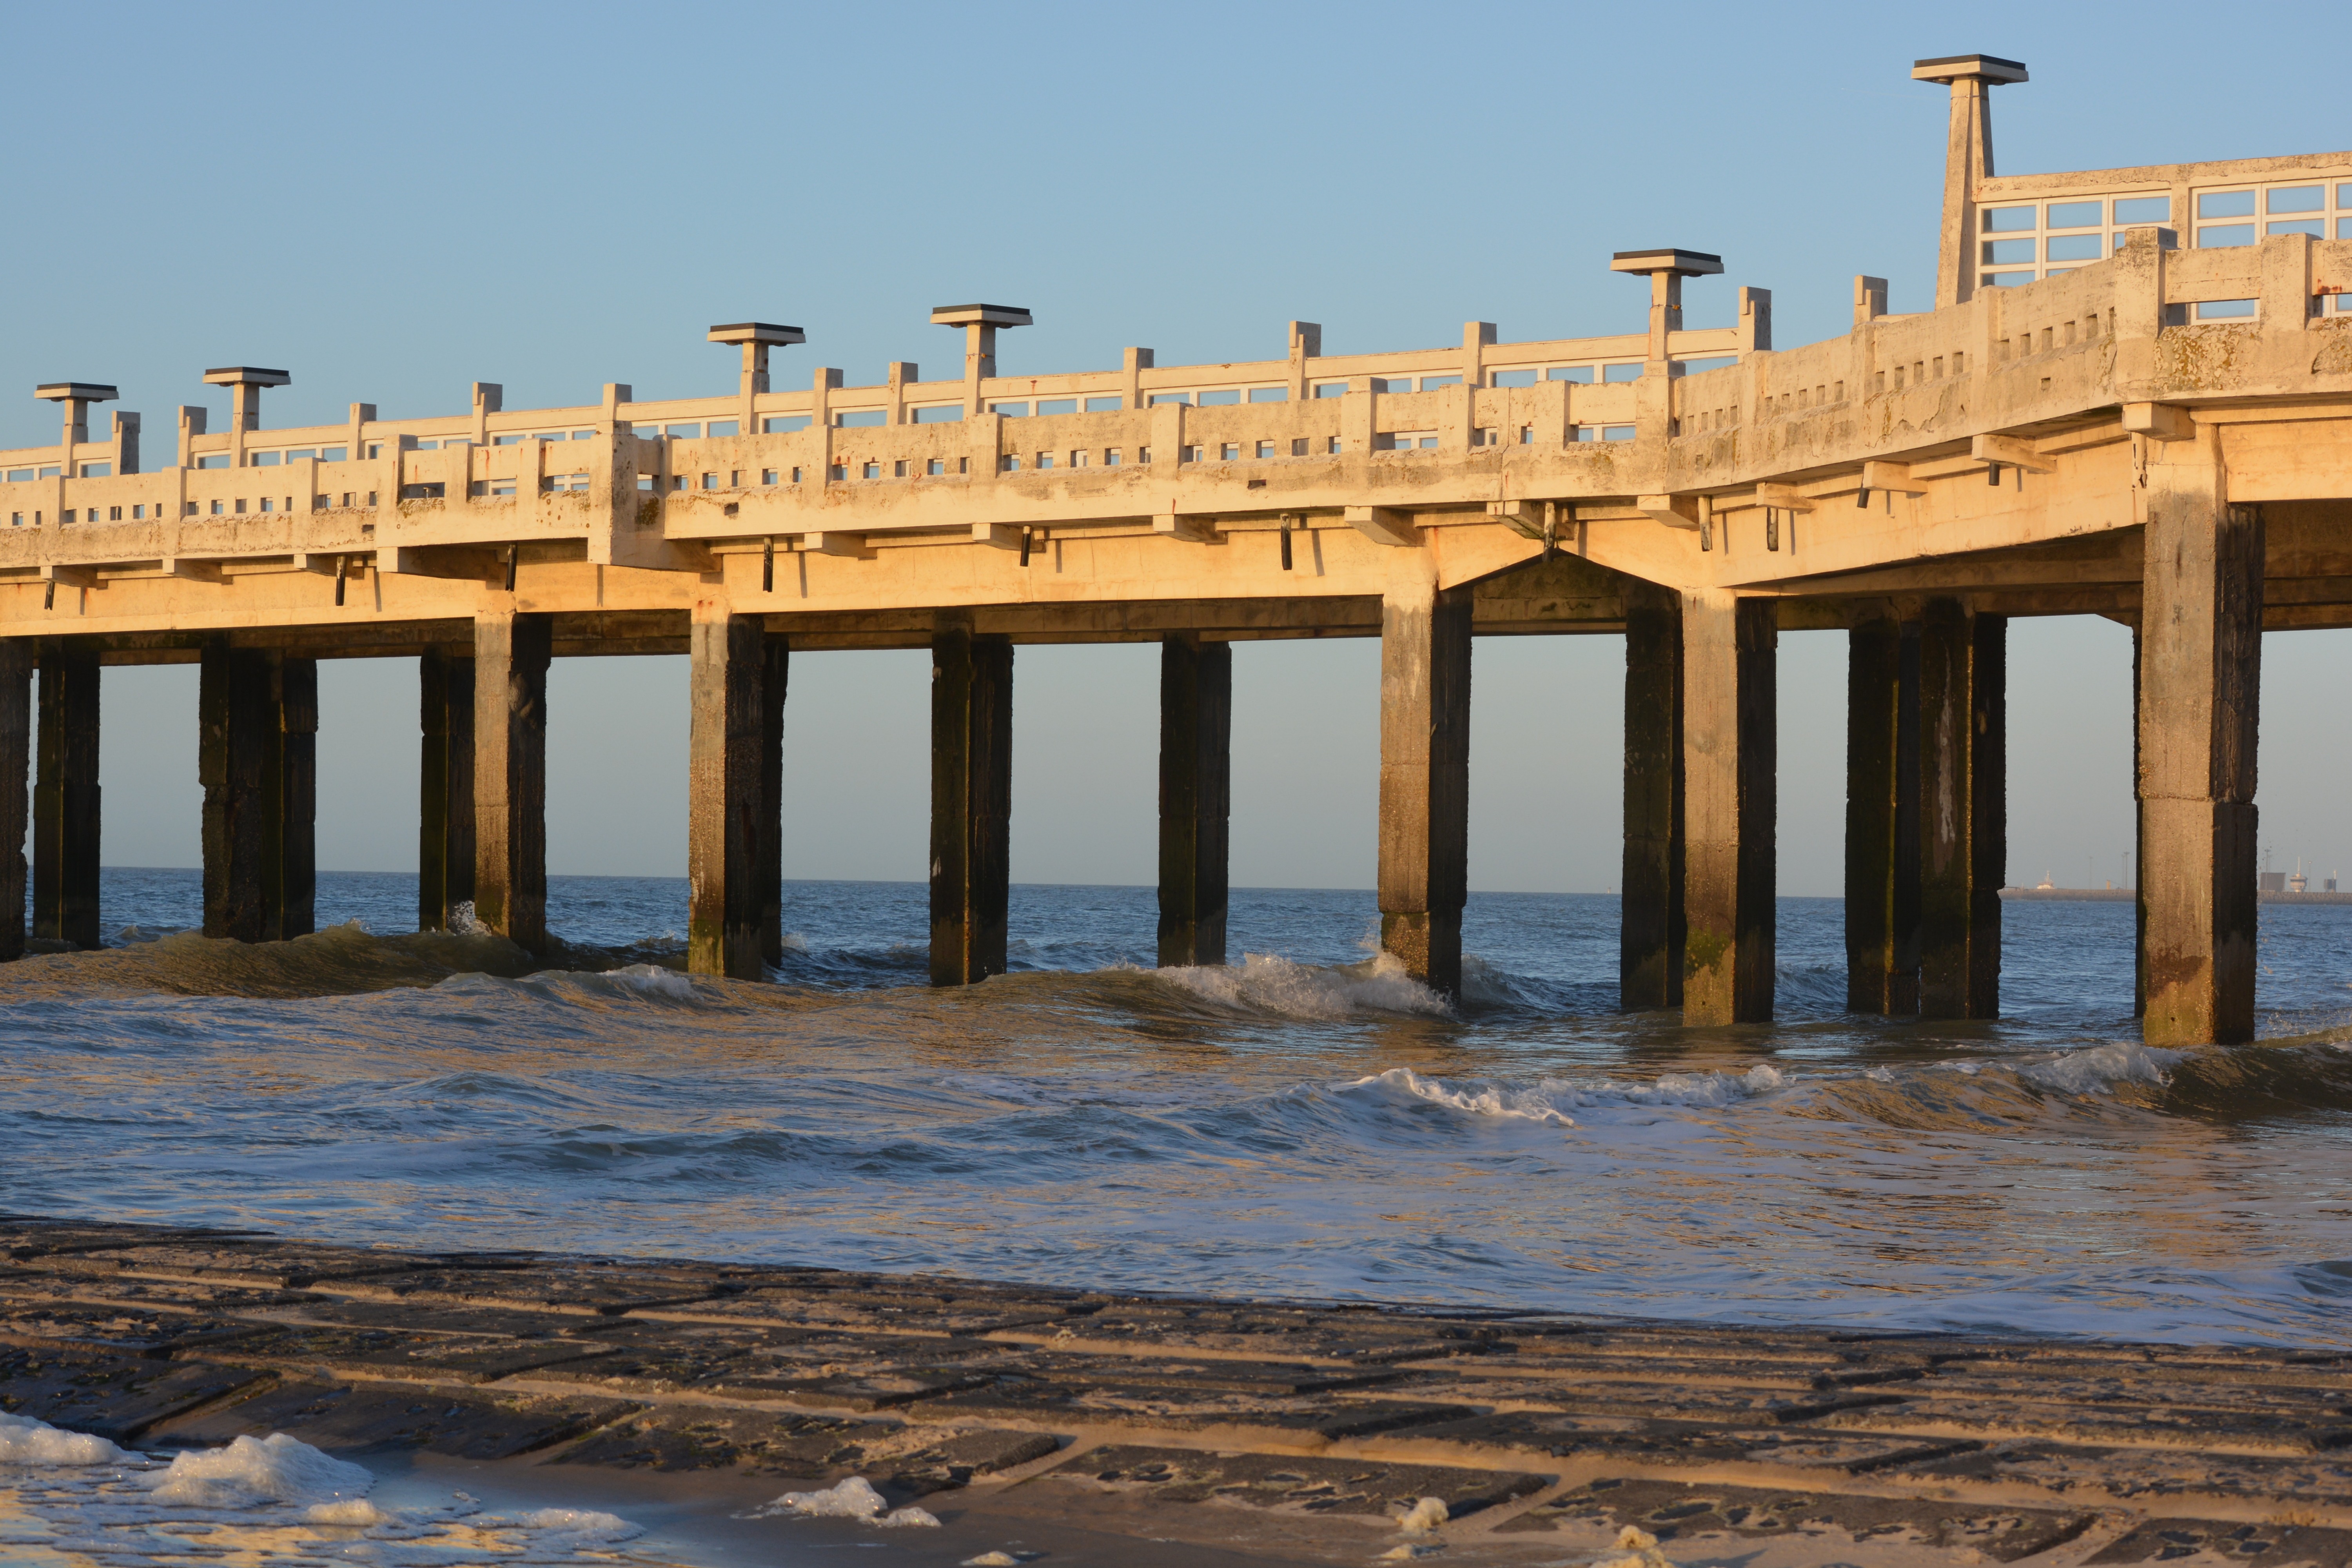
beach, sea, coast, ocean, bridge, pier, river, landmark, breakwater, blankenberge, ancient history